Portrait of Phillis Wheatley

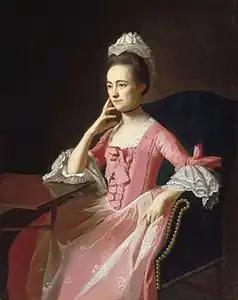
Portrait of Dorothy Quincy, wife of John Hancock, by John Singleton Copley

The pose which Wheatley makes as she hovers her pen over the paper is reminiscent of the works of John Singleton Copley, who was commissioned to make portraits for many famous Bostonians of the time, and whose works were widely exhibited and shown throughout the city. However, Copley never portrayed a woman in the act of writing. In fact, this portrait appears to be the first portrayal of a woman writing in American history.